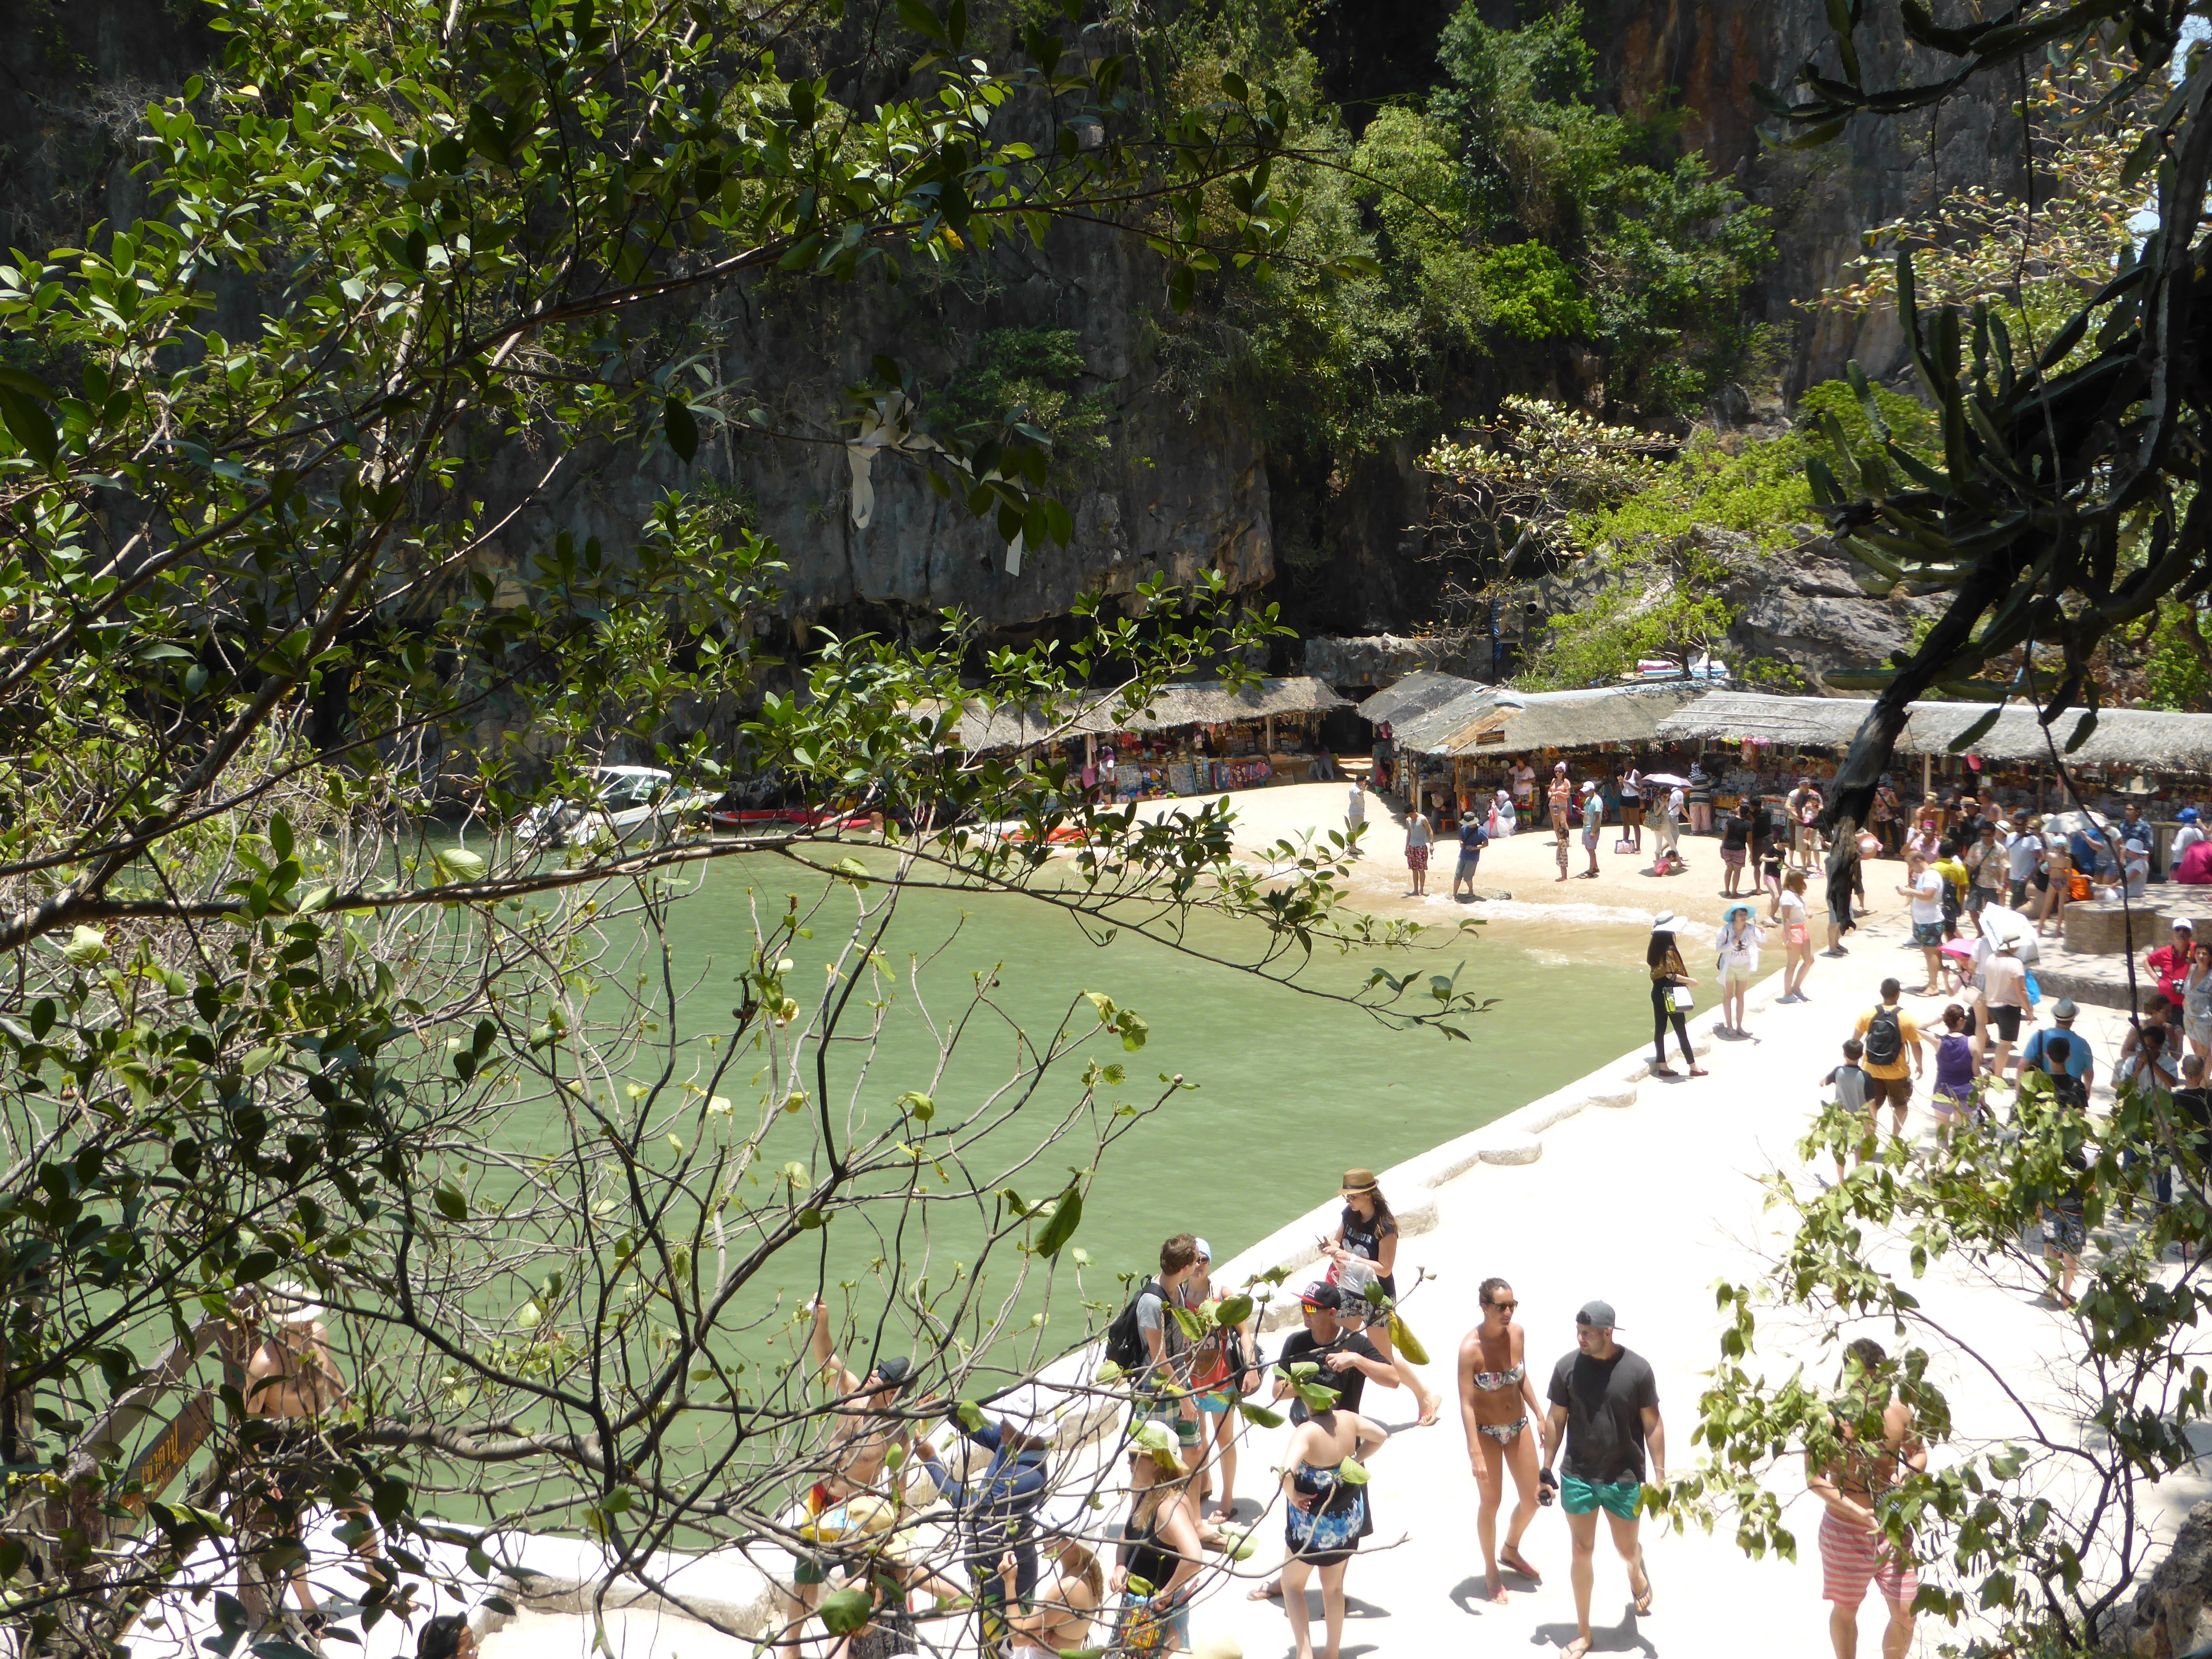
tree, park, garden, tourism, leisure, resort